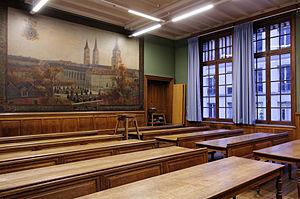
L'École nationale des chartes, fondée en 1821, est une des plus anciennes et des plus prestigieuses grandes écoles françaises. Elle est spécialisée dans la formation aux sciences auxiliaires de l'histoire. Depuis le 1ᵉʳ septembre 2016, sa directrice est la professeure Michelle Bubenicek.